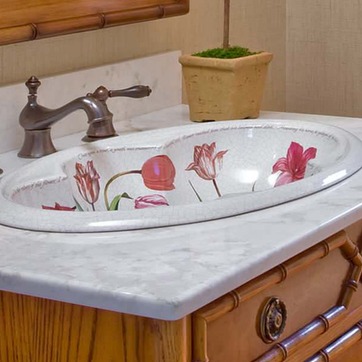
Material: ceramic